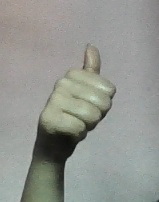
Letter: aleff